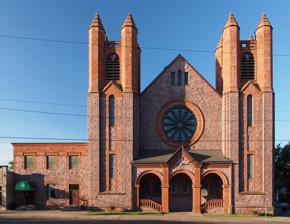
Building: Minneapolis Scottish Rite Temple
Country: United States of America
Year built: 1906
Historic building in Minneapolis, USA Minneapolis Scottish Rite Temple Fowler Methodist Episcopal Church U.S. National Register of Historic Places The building from the north Show map of Minnesota Show map of the United States Location 2011 Dupont Avenue South, Minneapolis , Minnesota Coordinates 44°57′45″N 93°17′34″W / 44.96250°N 93.29278°W / 44.96250; -93.29278 Built 1894 ( 1894 ) ; expanded and remodeled 1906 Architect Warren H. Hayes ; Harry Wild Jones Architectural style Romanesque NRHP reference No. 76001062 Added to NRHP January 30, 1976 The Scottish Rite Temple , formerly the Fowler Methodist Episcopal Church , is a historic church building in the Lowry Hill neighborhood of Minneapolis , Minnesota , United States.  It was designed by architects Warren H. Hayes and Harry Wild Jones .  The original portion, the rear chapel, was designed by Warren H. Hayes and built in 1894.  When the congregation expanded and more funds were available, Harry Wild Jones designed an addition that expanded it to a much larger structure.  This was completed in 1906. The Fowler congregation merged with the Hennepin Avenue Methodist Church in 1915, and the Scottish Rite Temple bought the building the next year.  They made some modifications to the auditorium to accommodate Masonic rituals, but most of the original features were kept, including extensive use of stained glass .  The exterior is built of hard quartzite from southwestern Minnesota, along with red sandstone trim.  It has two massive towers, three arches over the entry porch, and a 24-foot-diameter (7.3 m) rose window . The church was listed on the National Register of Historic Places in 1976. Interior view of the Masonic Knights Templar Rose Window See also List of Masonic buildings in the United States List of Methodist churches in the United States National Register of Historic Places listings in Hennepin County, Minnesota References